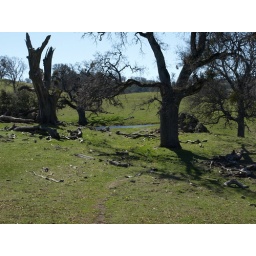
butter cups and a cool rock by johnny's pond